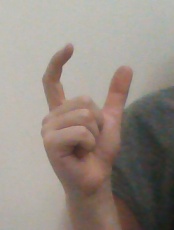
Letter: nun